Cuban Revolution

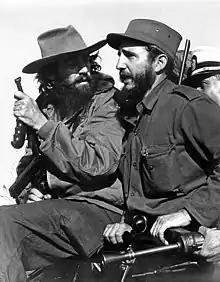
Fidel Castro and Camilo Cienfuegos entering Havana after the rebel victory, 8 January 1959

Battalion 17 began its pull back on 29 July 1958. Castro sent a column of men under René Ramos Latour to ambush the retreating soldiers. They attacked the advance guard and killed some 30 soldiers but then came under attack from previously undetected Cuban forces. Latour called for help and Castro came to the battle scene with his own column of men. Castro's column also came under fire from another group of Cuban soldiers that had secretly advanced up the road from the Estrada Palma Sugar Mill.